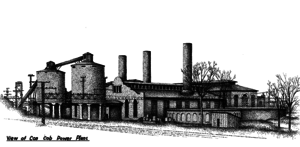
Cos Cob est une census-designated place à l'est de la ville de Greenwich, dans le Comté de Fairfield au Connecticut.